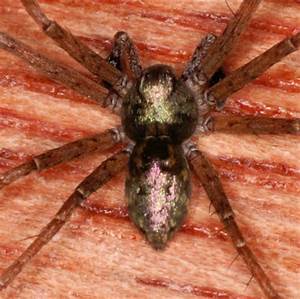
Label: spider